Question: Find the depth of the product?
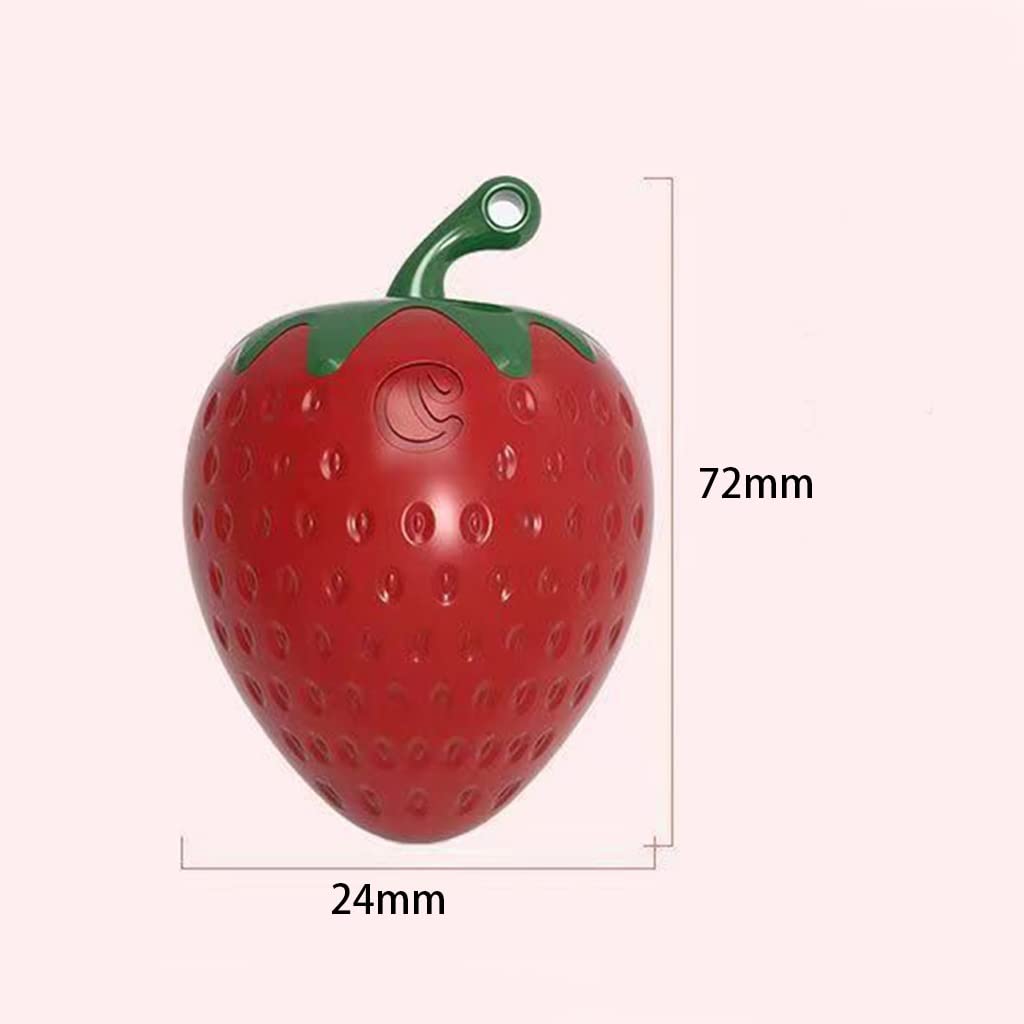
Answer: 72.0 millimetre